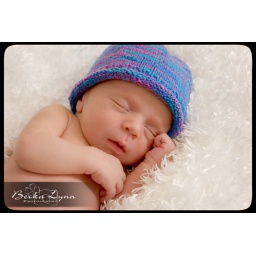
this blue hat was made special from him by the neighbor. I love it!